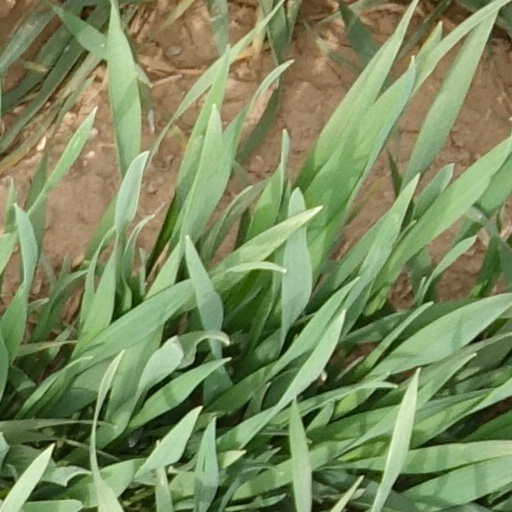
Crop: wheat